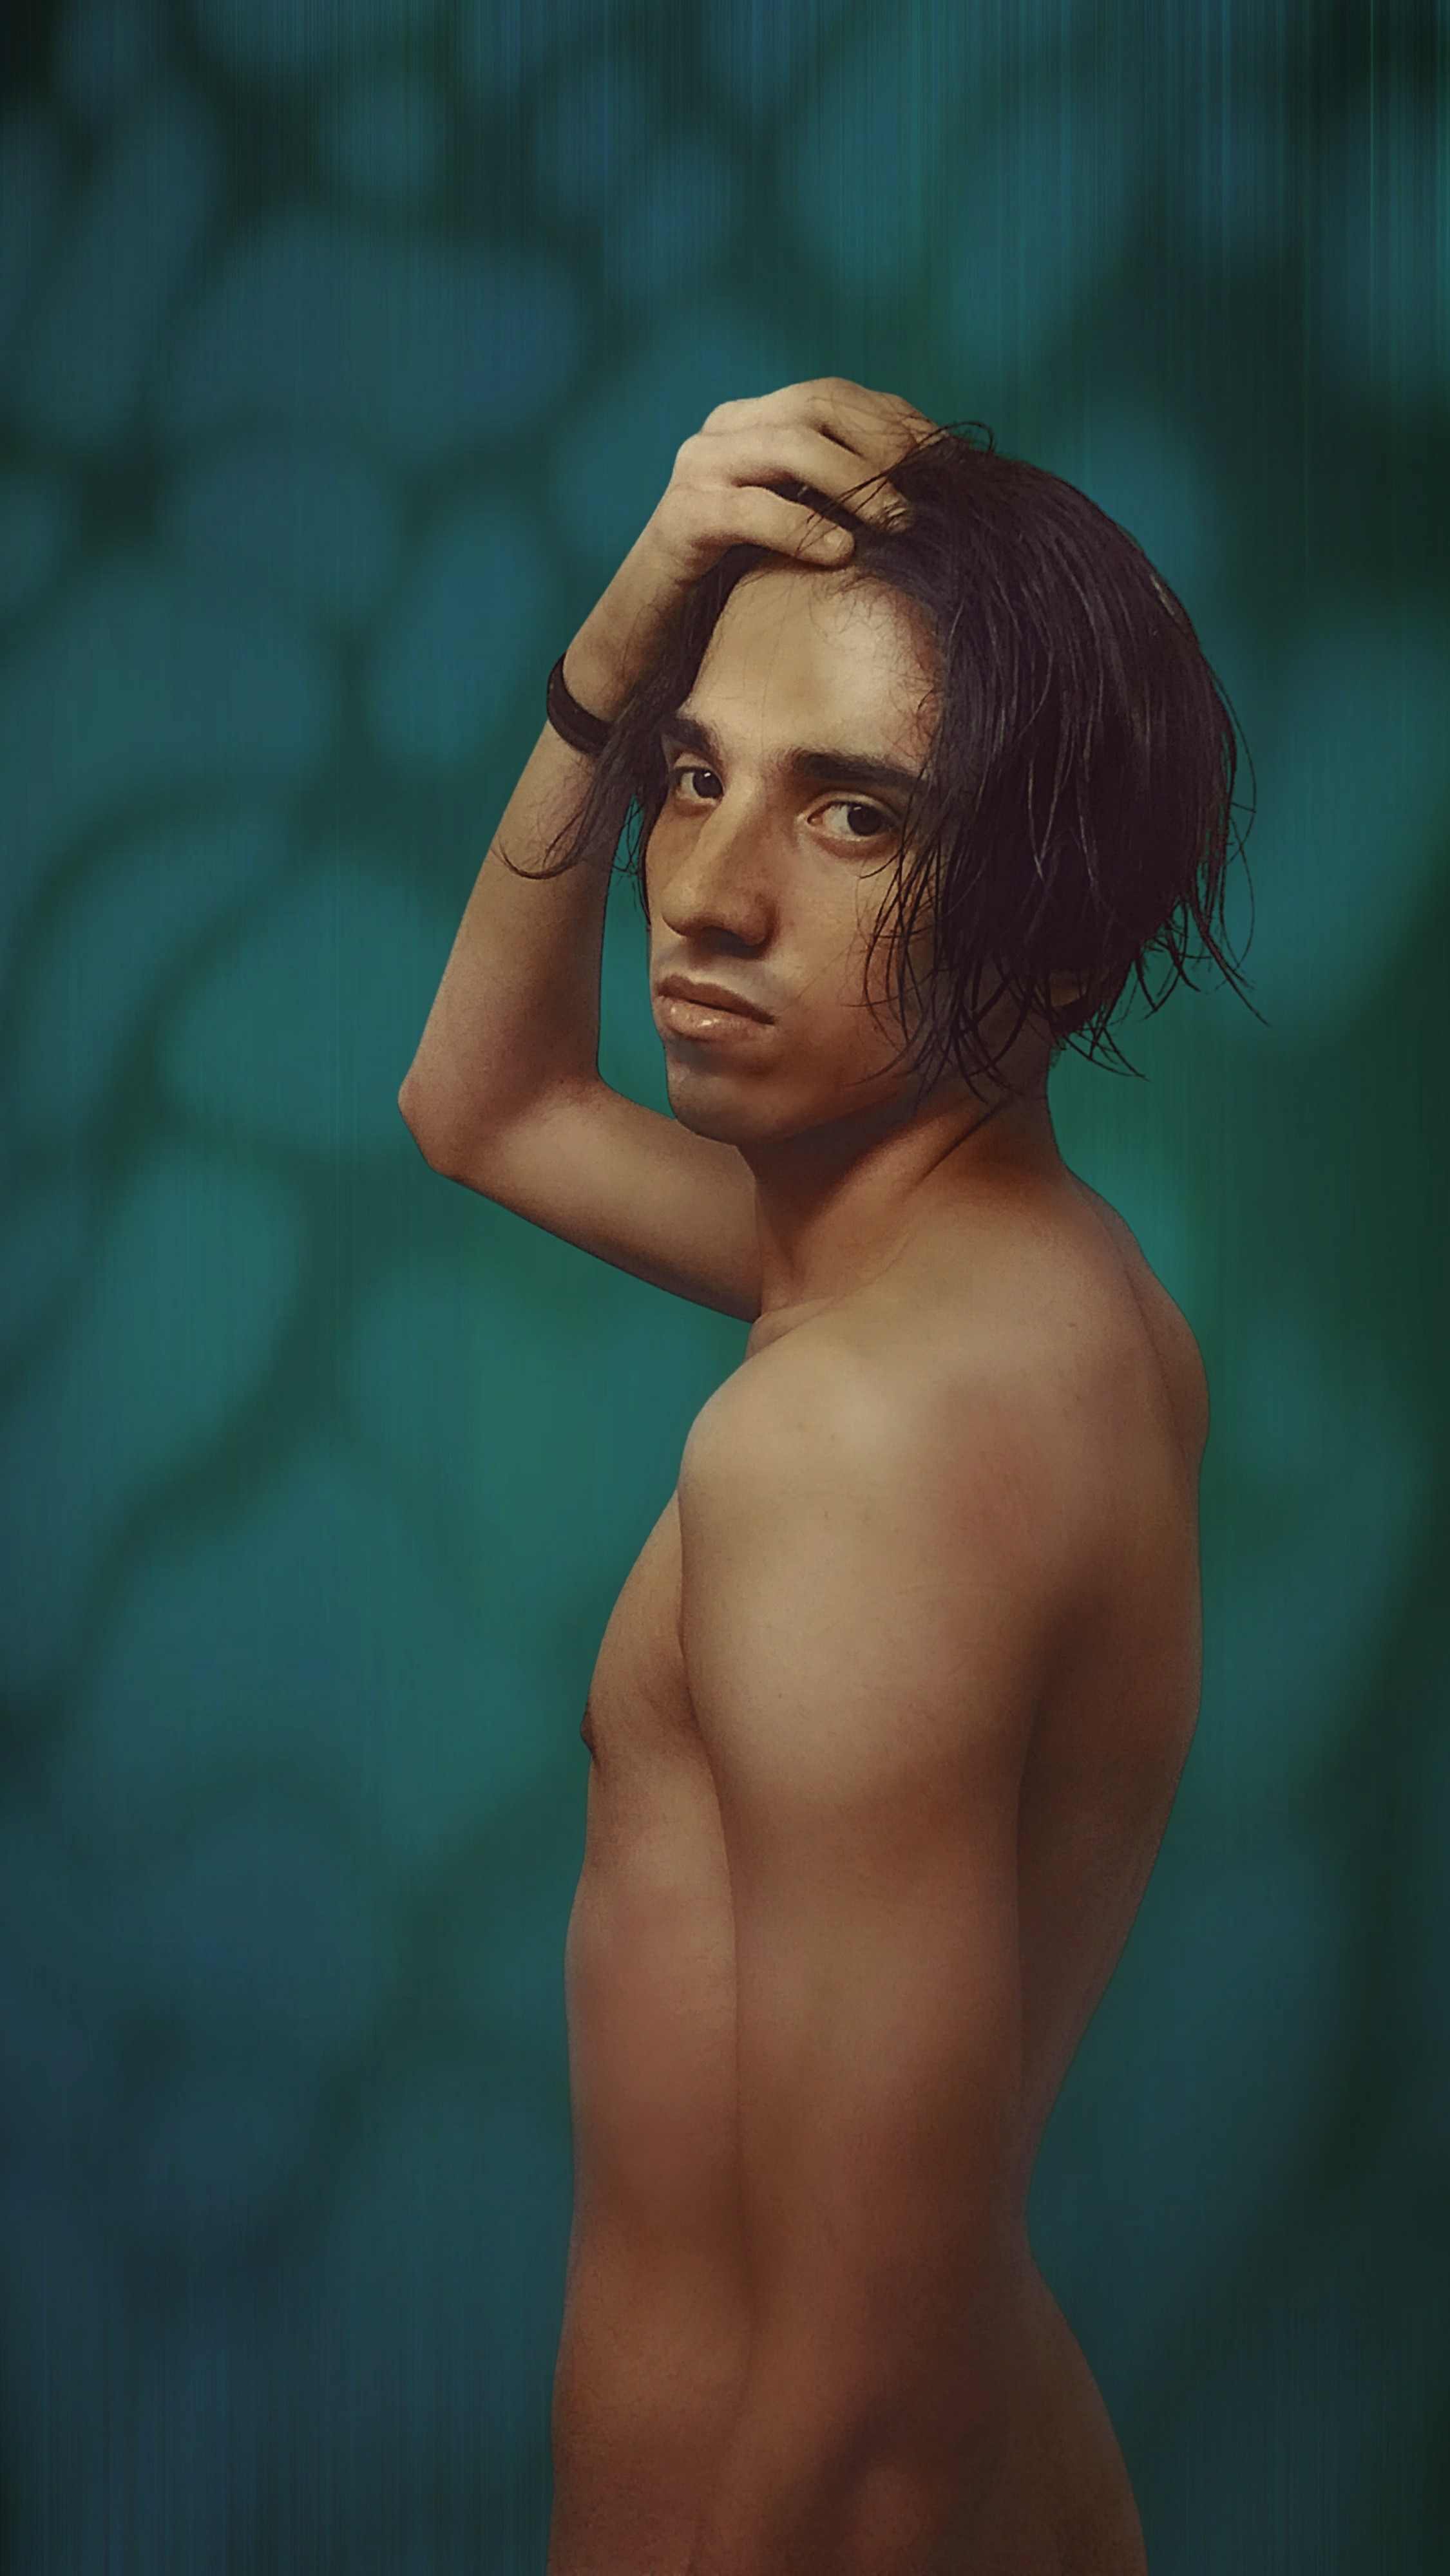
model, nose, cheek, skin, head, lip, arm, eye, shoulder, muscle, eyelash, azure, human body, neck, flash photography, jaw, gesture, chest, trunk, People in nature, Barechested, black hair, art, elbow, close up, illustration, electric blue, facial hair, brown hair, flesh, abdomen, beard, sitting, drawing, painting, cg artwork, visual arts, tree, portrait photography, sketch, portrait